Winefreda Geonzon

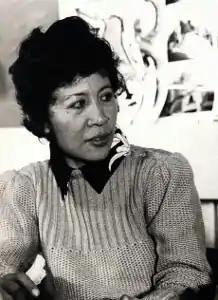

Winefreda Amit Geonzon (also Winefreda Estanero-Geonzon; October 8, 1941 – July 25, 1990) was a Filipina lawyer and social justice activist. She was the founder and executive director of the Free Legal Assistance Volunteers Association (Free LAVA), a service organization that provides free legal assistance for poor prisoners. For her efforts, she received the Right Livelihood Award in 1984 for "giving assistance to prisoners and aiding their rehabilitation."